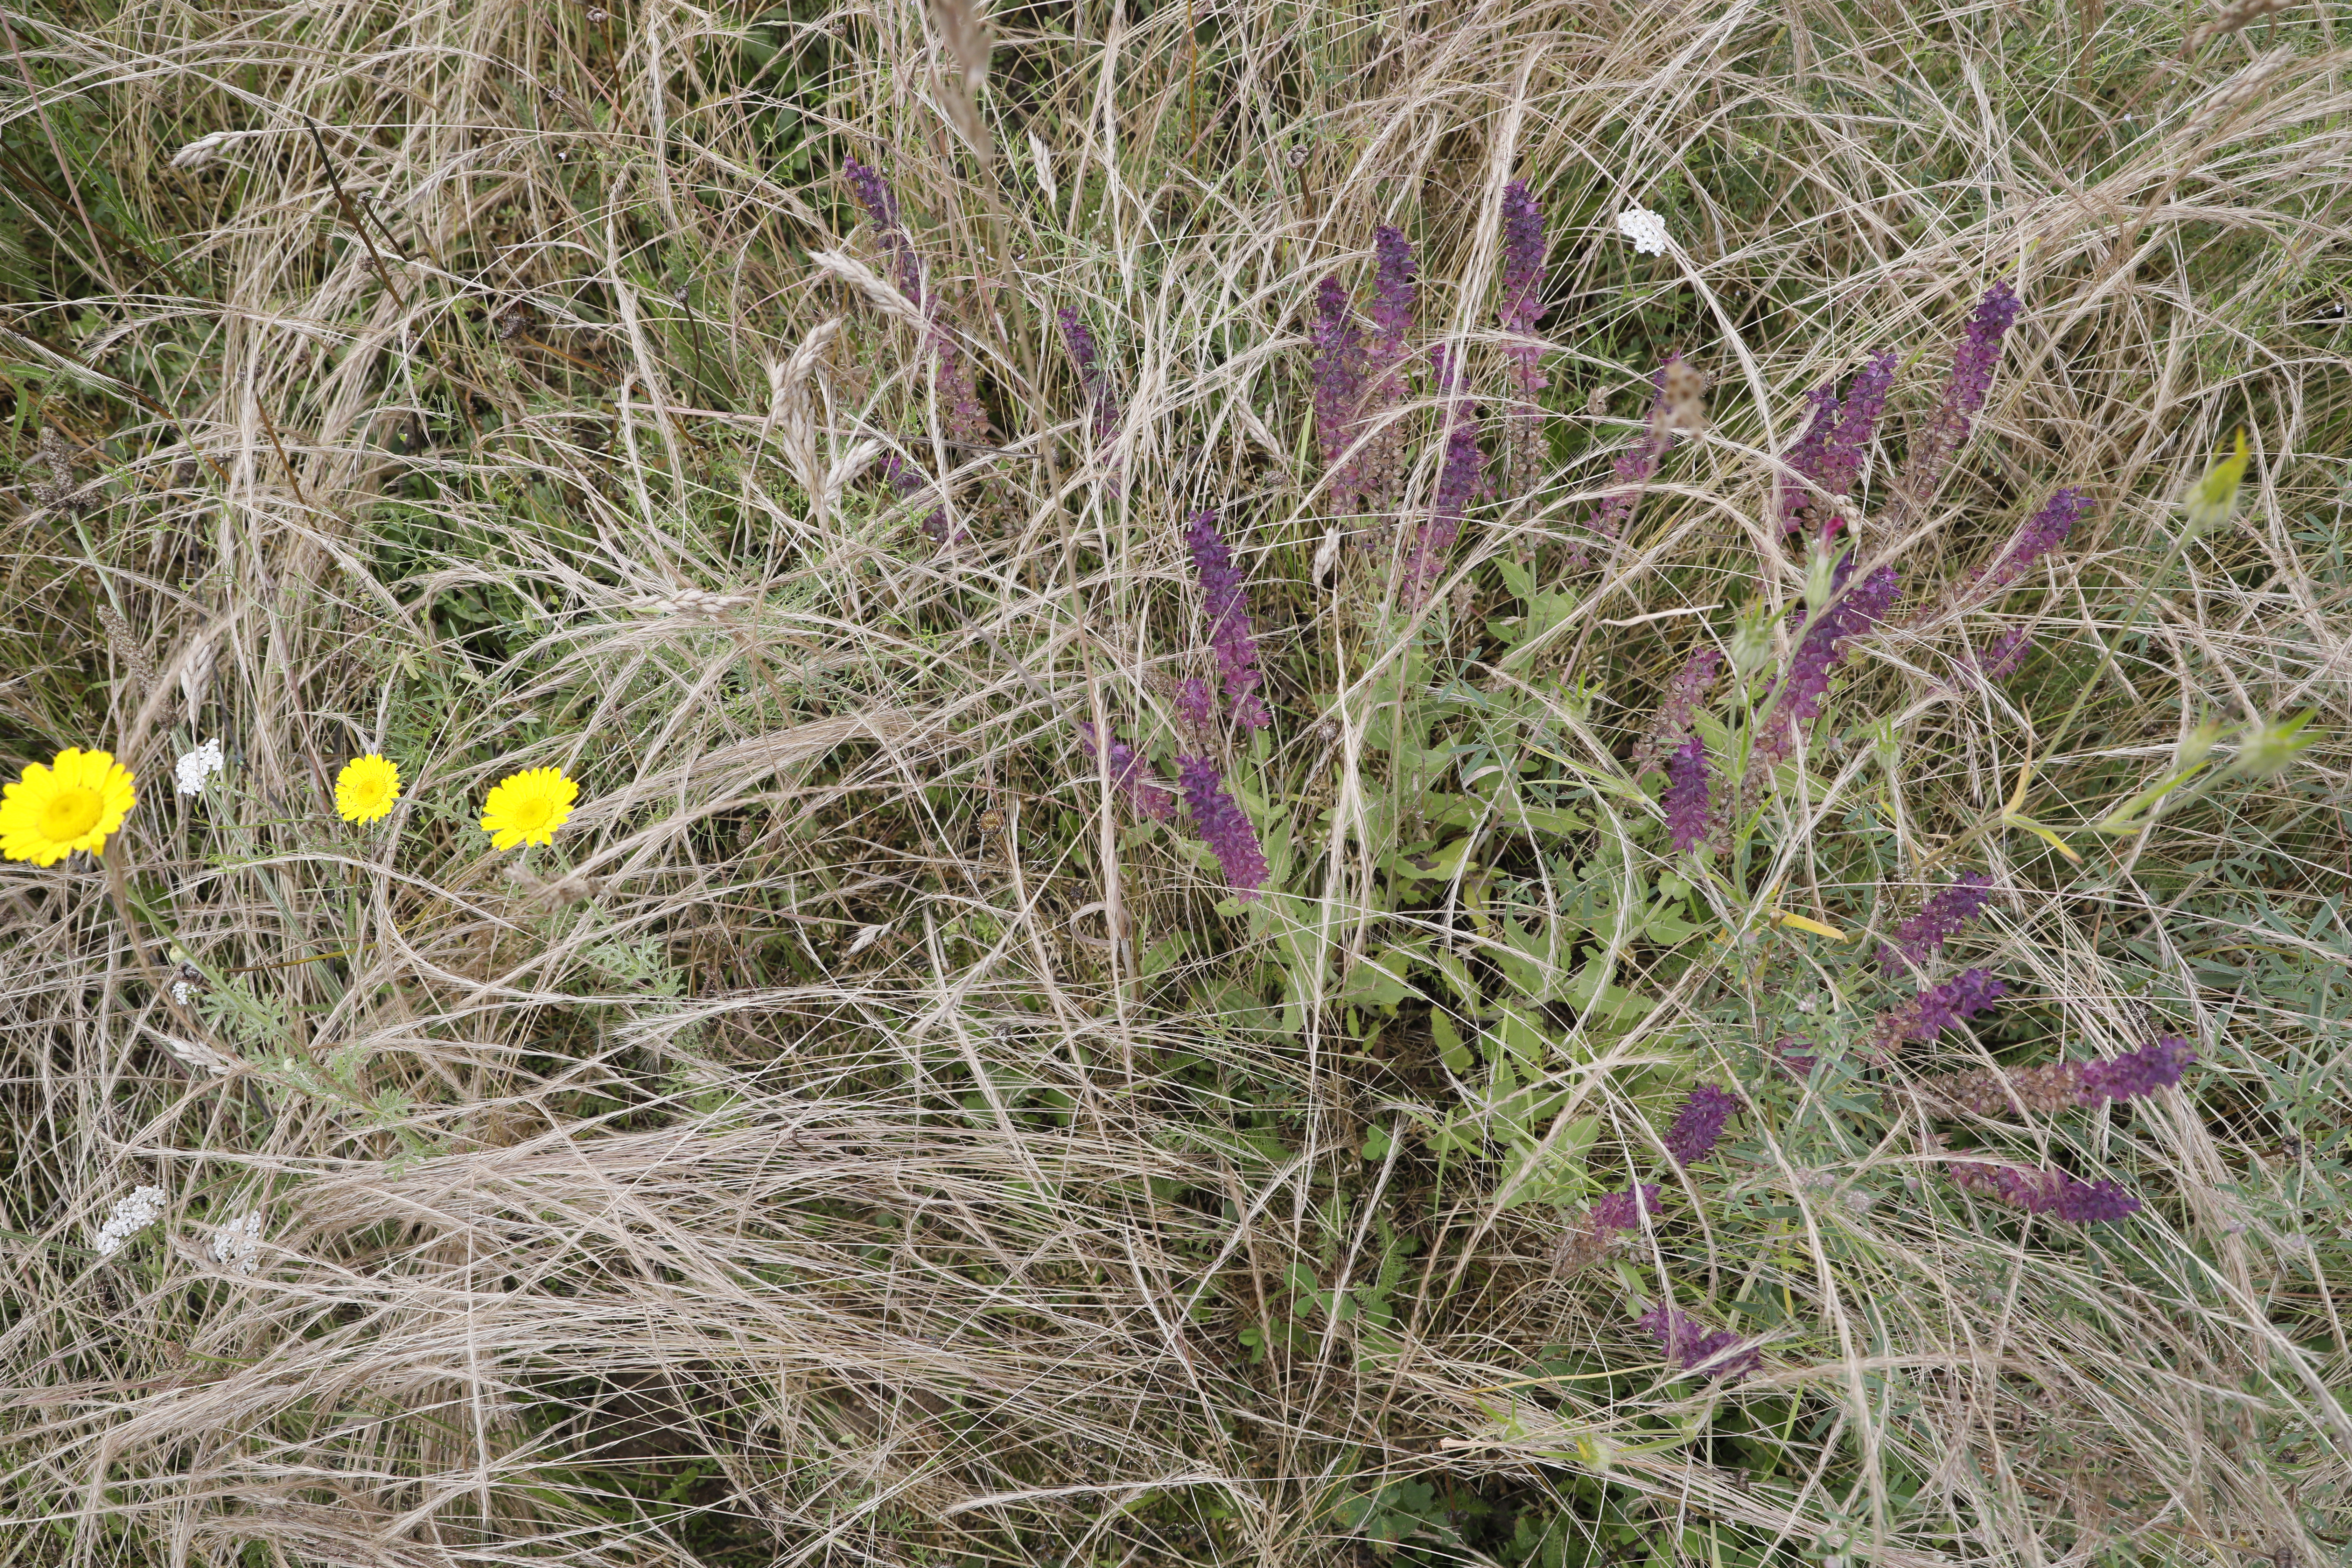
Plant species: Salvia nemorosa, Achillea millefolium, Anthemis tinctoria